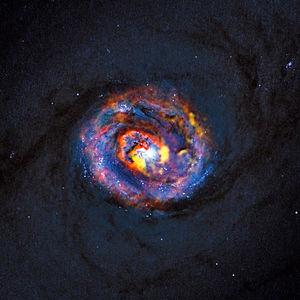
NGC 1433 est une galaxie spirale barrée située dans la constellation de l'Horloge à environ 49 millions d'années-lumière de la Voie lactée. Elle a été découverte par l'astronome australien James Dunlop en 1826.